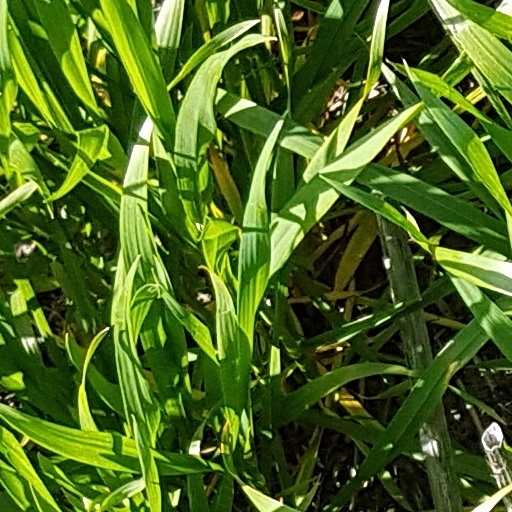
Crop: wheat